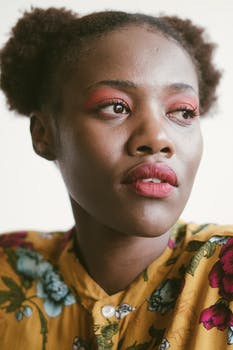
Label: No Watermark